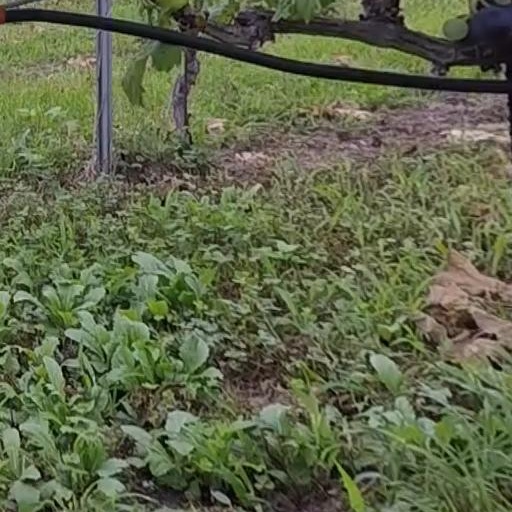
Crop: grape